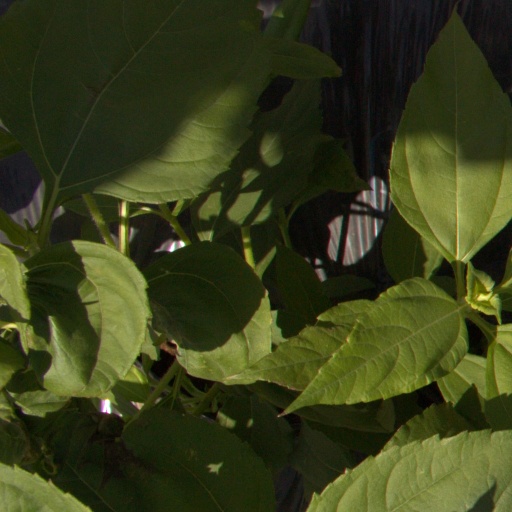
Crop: Jerusalem artichoke